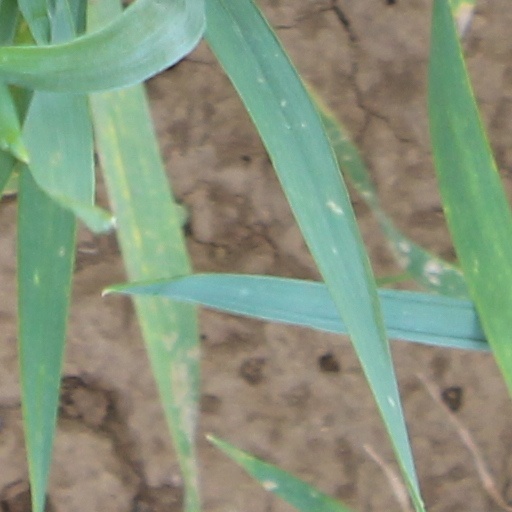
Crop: wheat